Eucalyptus pulverulenta

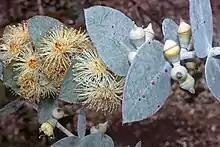
Foliage, buds and flowers

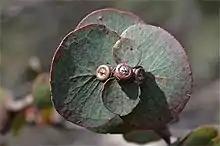
Fruit

Eucalyptus pulverulenta, commonly known as silver-leaved mountain gum, is a species of straggly tree or mallee that is endemic to southern New South Wales. It has smooth bark, egg-shaped, heart-shaped or round, sessile leaves arranged in opposite pairs, flower buds in groups of three, white flowers and cup-shaped to cylindrical fruit.